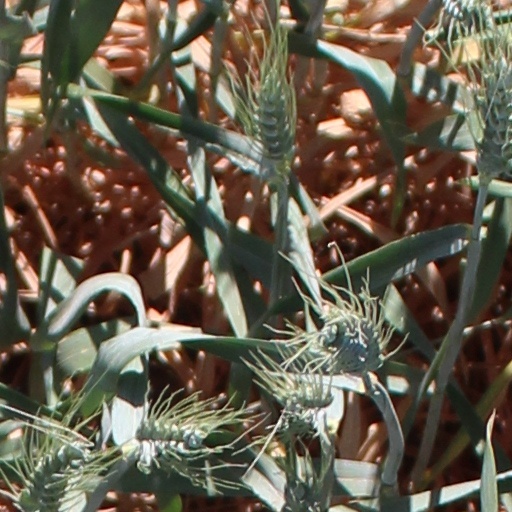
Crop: wheat